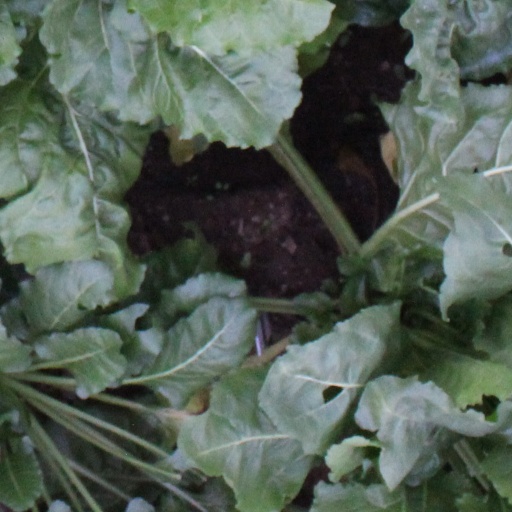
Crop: sugar beet